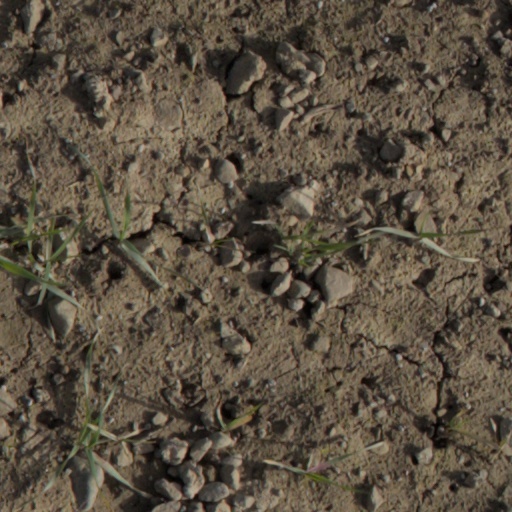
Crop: wheat